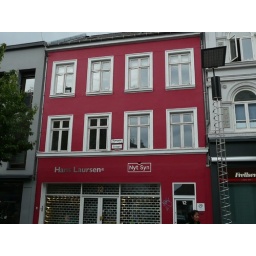
Beautiful red building in downtown Arhus